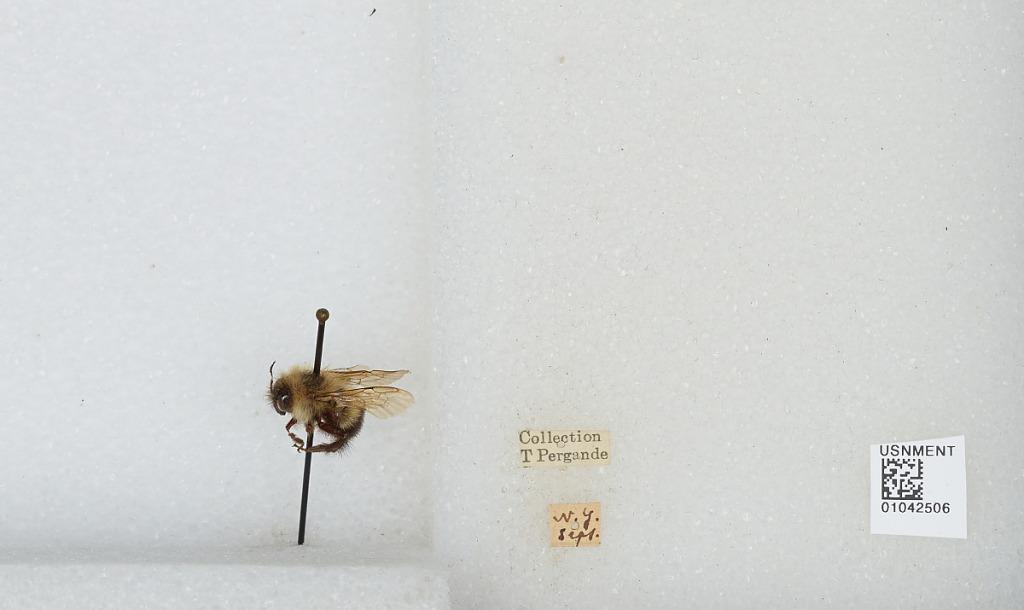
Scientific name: Bombus sp.
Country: United States
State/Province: New York